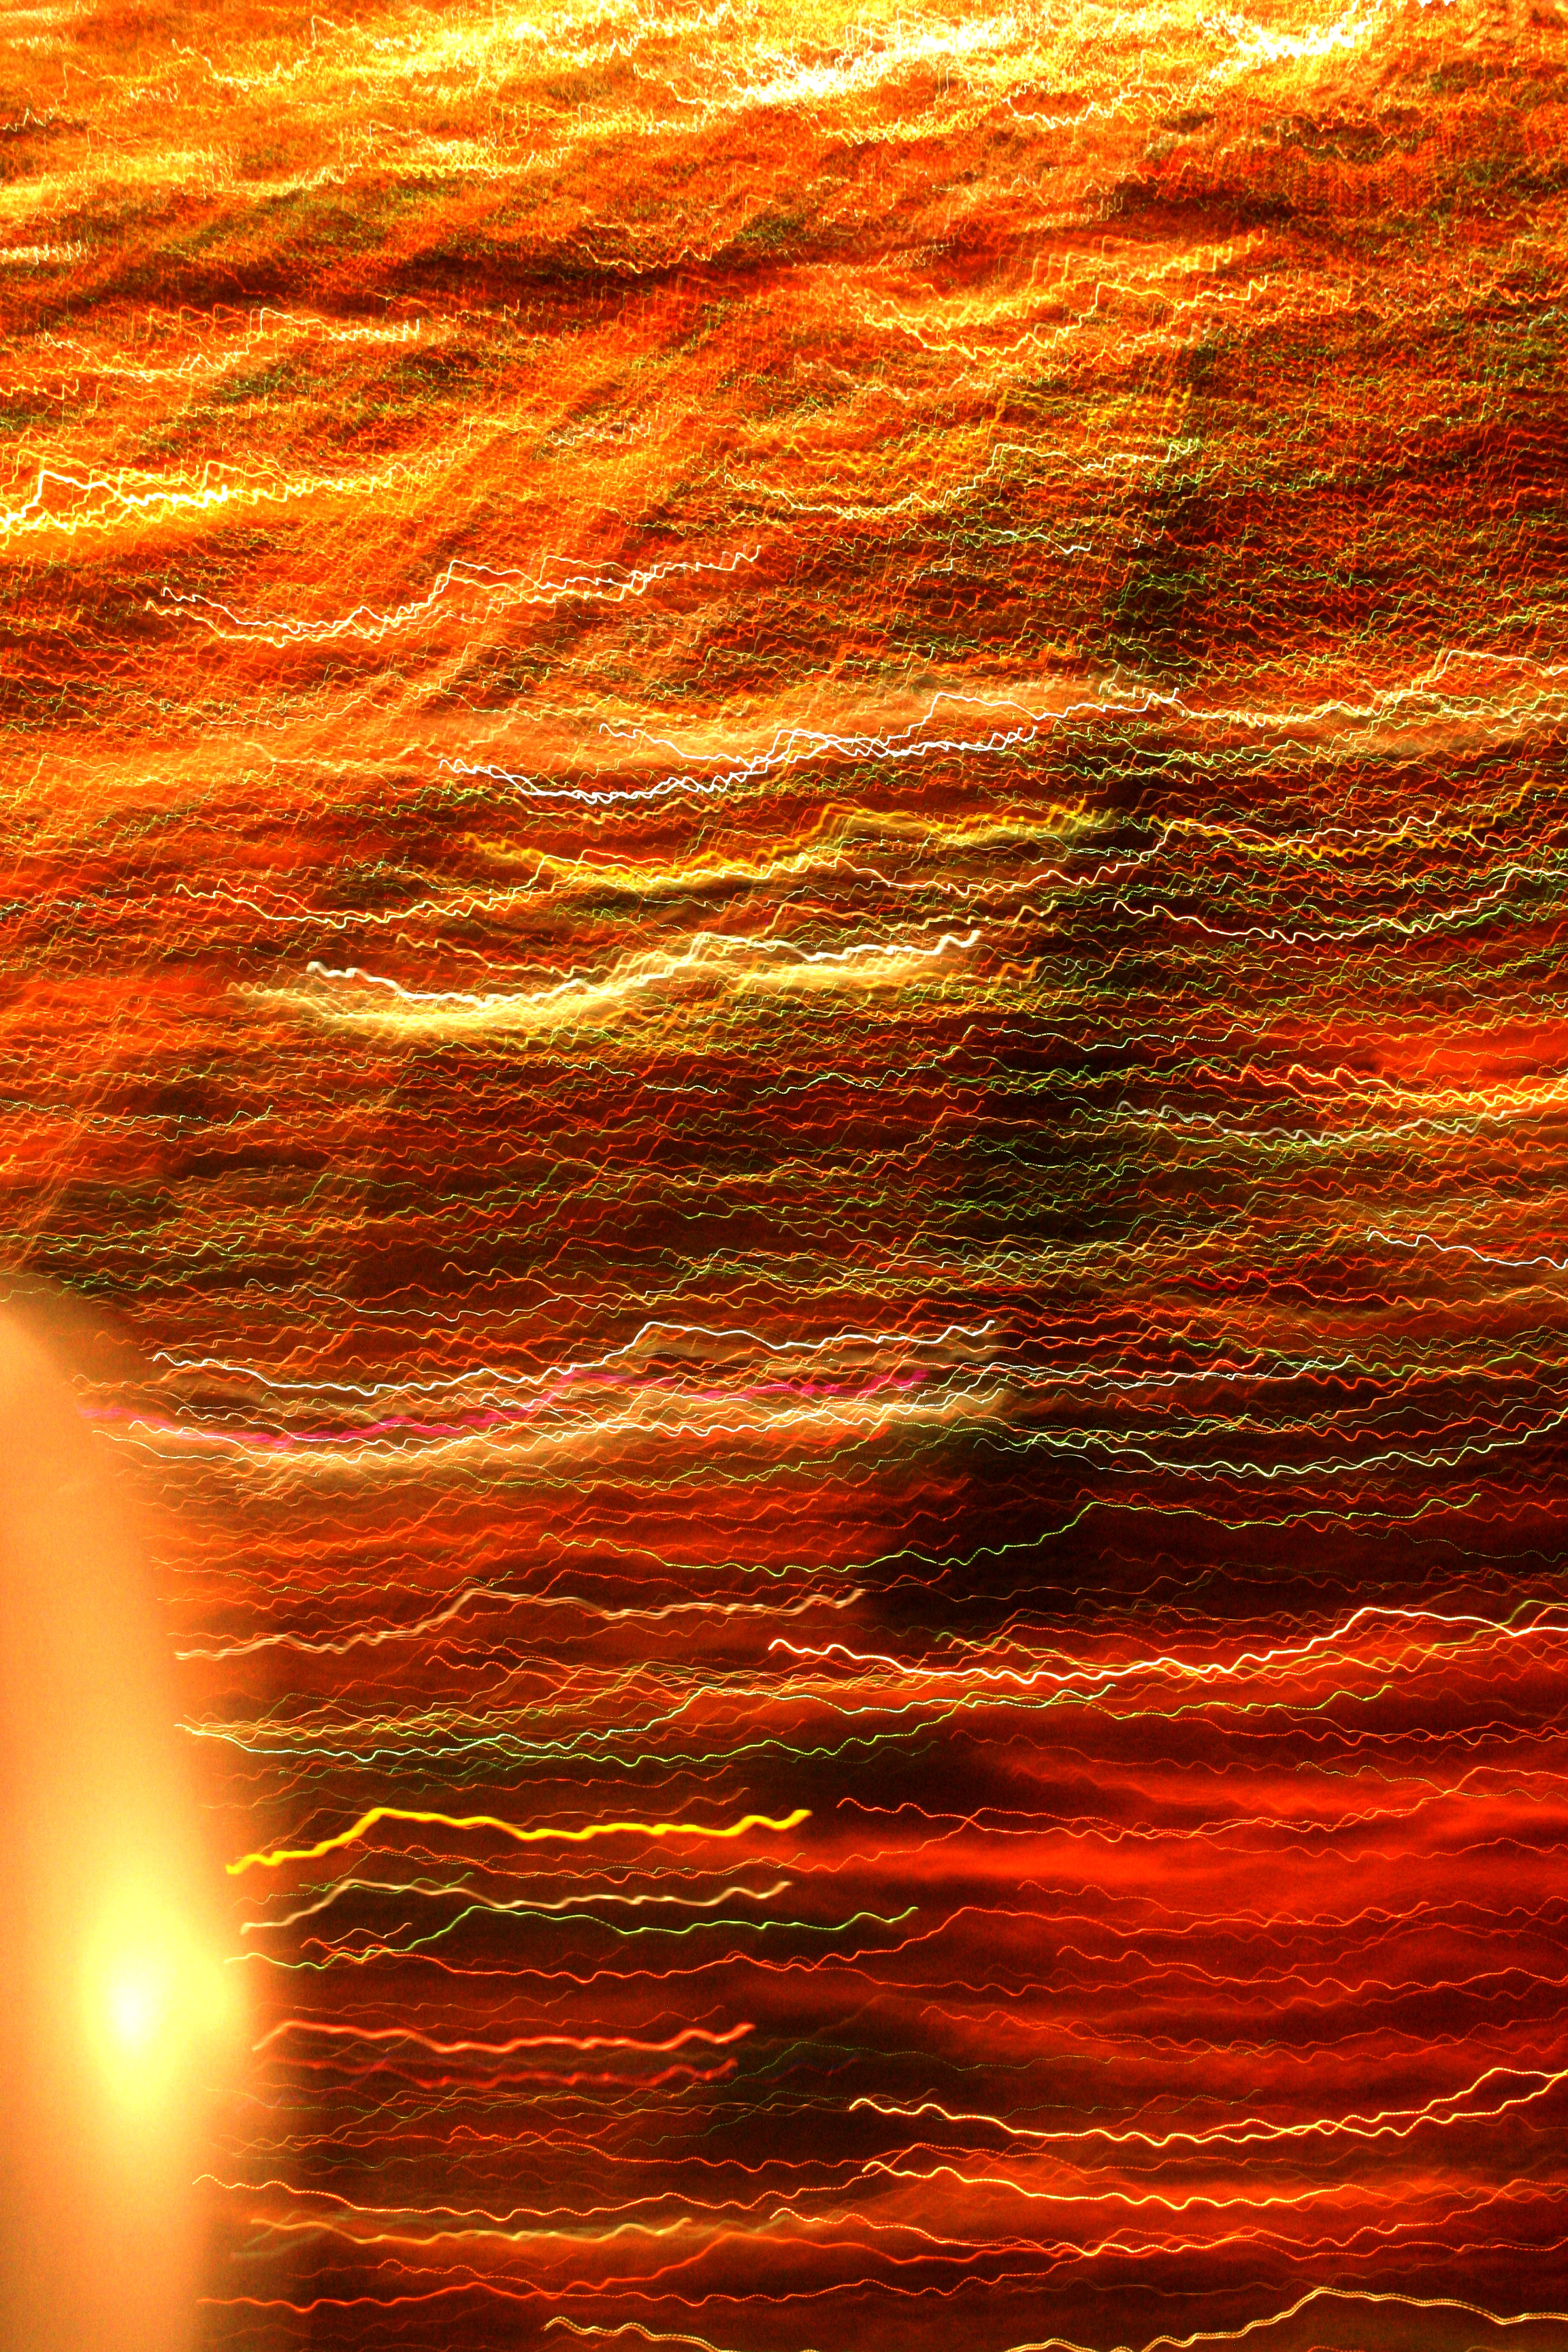
ocean, horizon, sky, sunrise, sunset, sunlight, wave, atmosphere, lightpaint, afterglow, geological phenomenon, wind wave, red sky at morning